72 Days

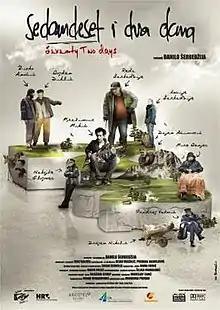
Film poster

72 Days is a 2010 Croatian-Serbian black comedy film directed by Danilo Šerbedžija and starring Rade Šerbedžija. The film was selected as the Croatian entry for the Best Foreign Language Film at the 84th Academy Awards, but it did not make the final shortlist.